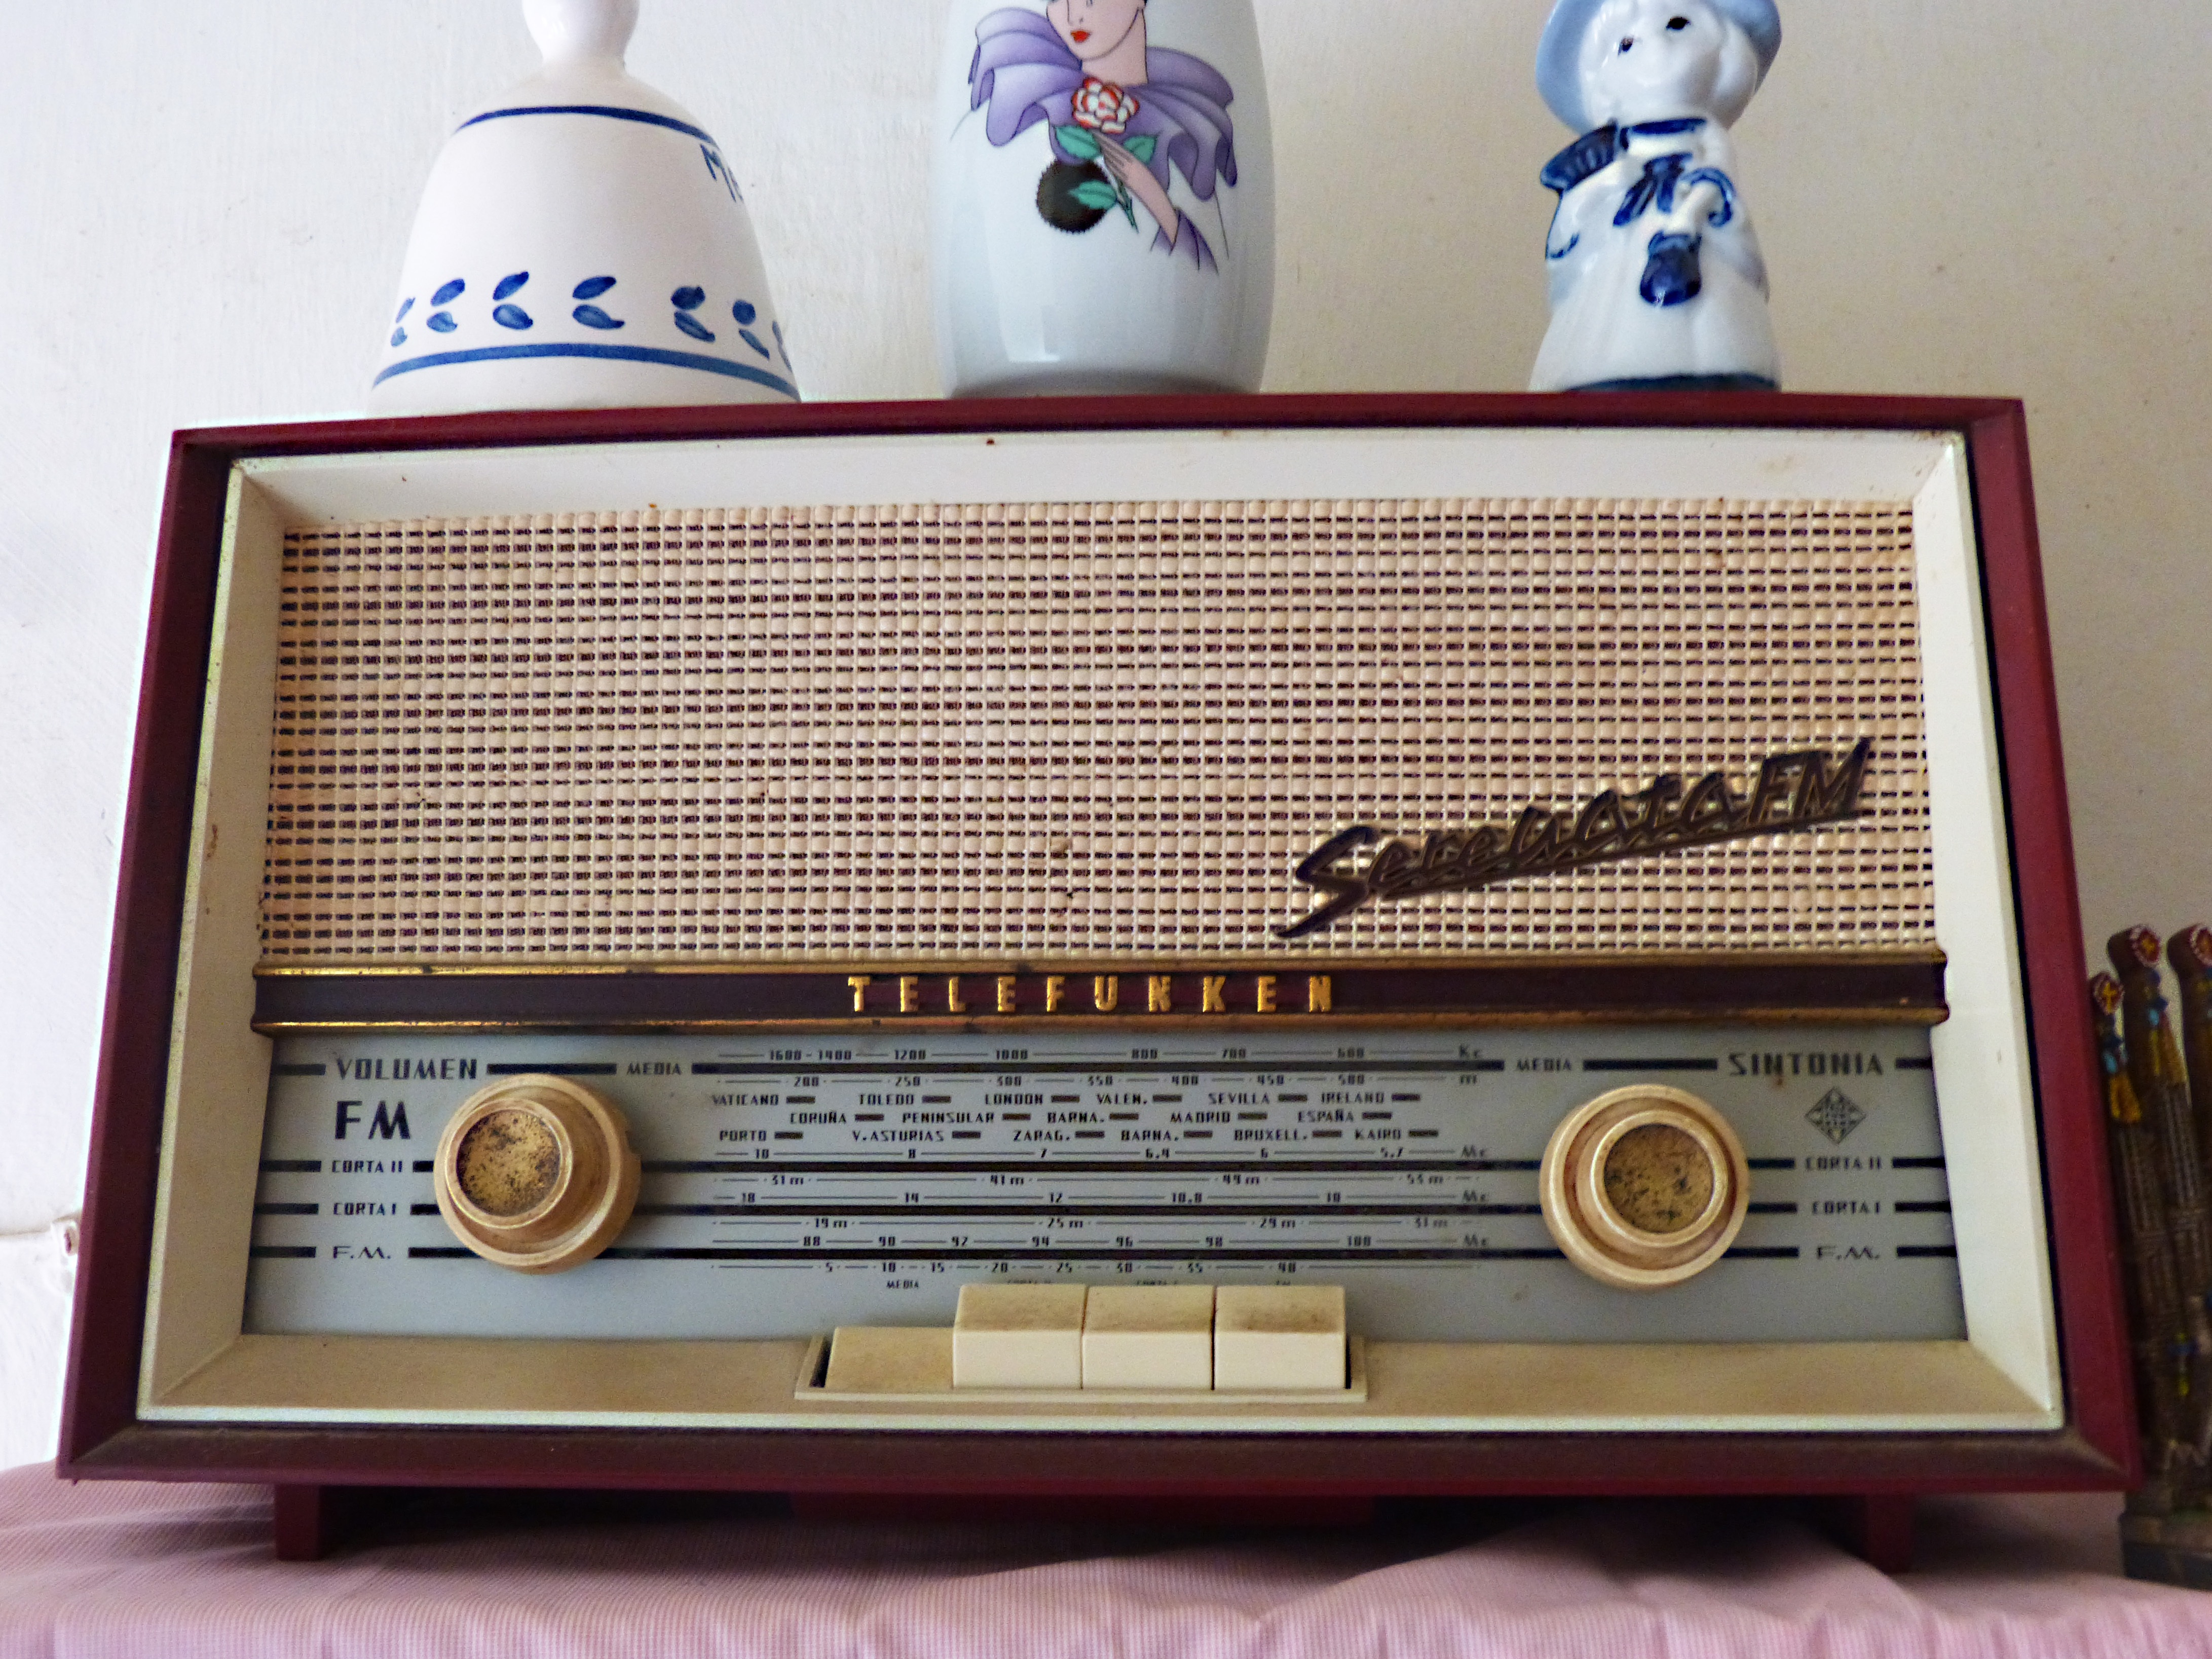
technology, vintage, old, radio, valves within, receptor, electronic device, communication device, telefunken